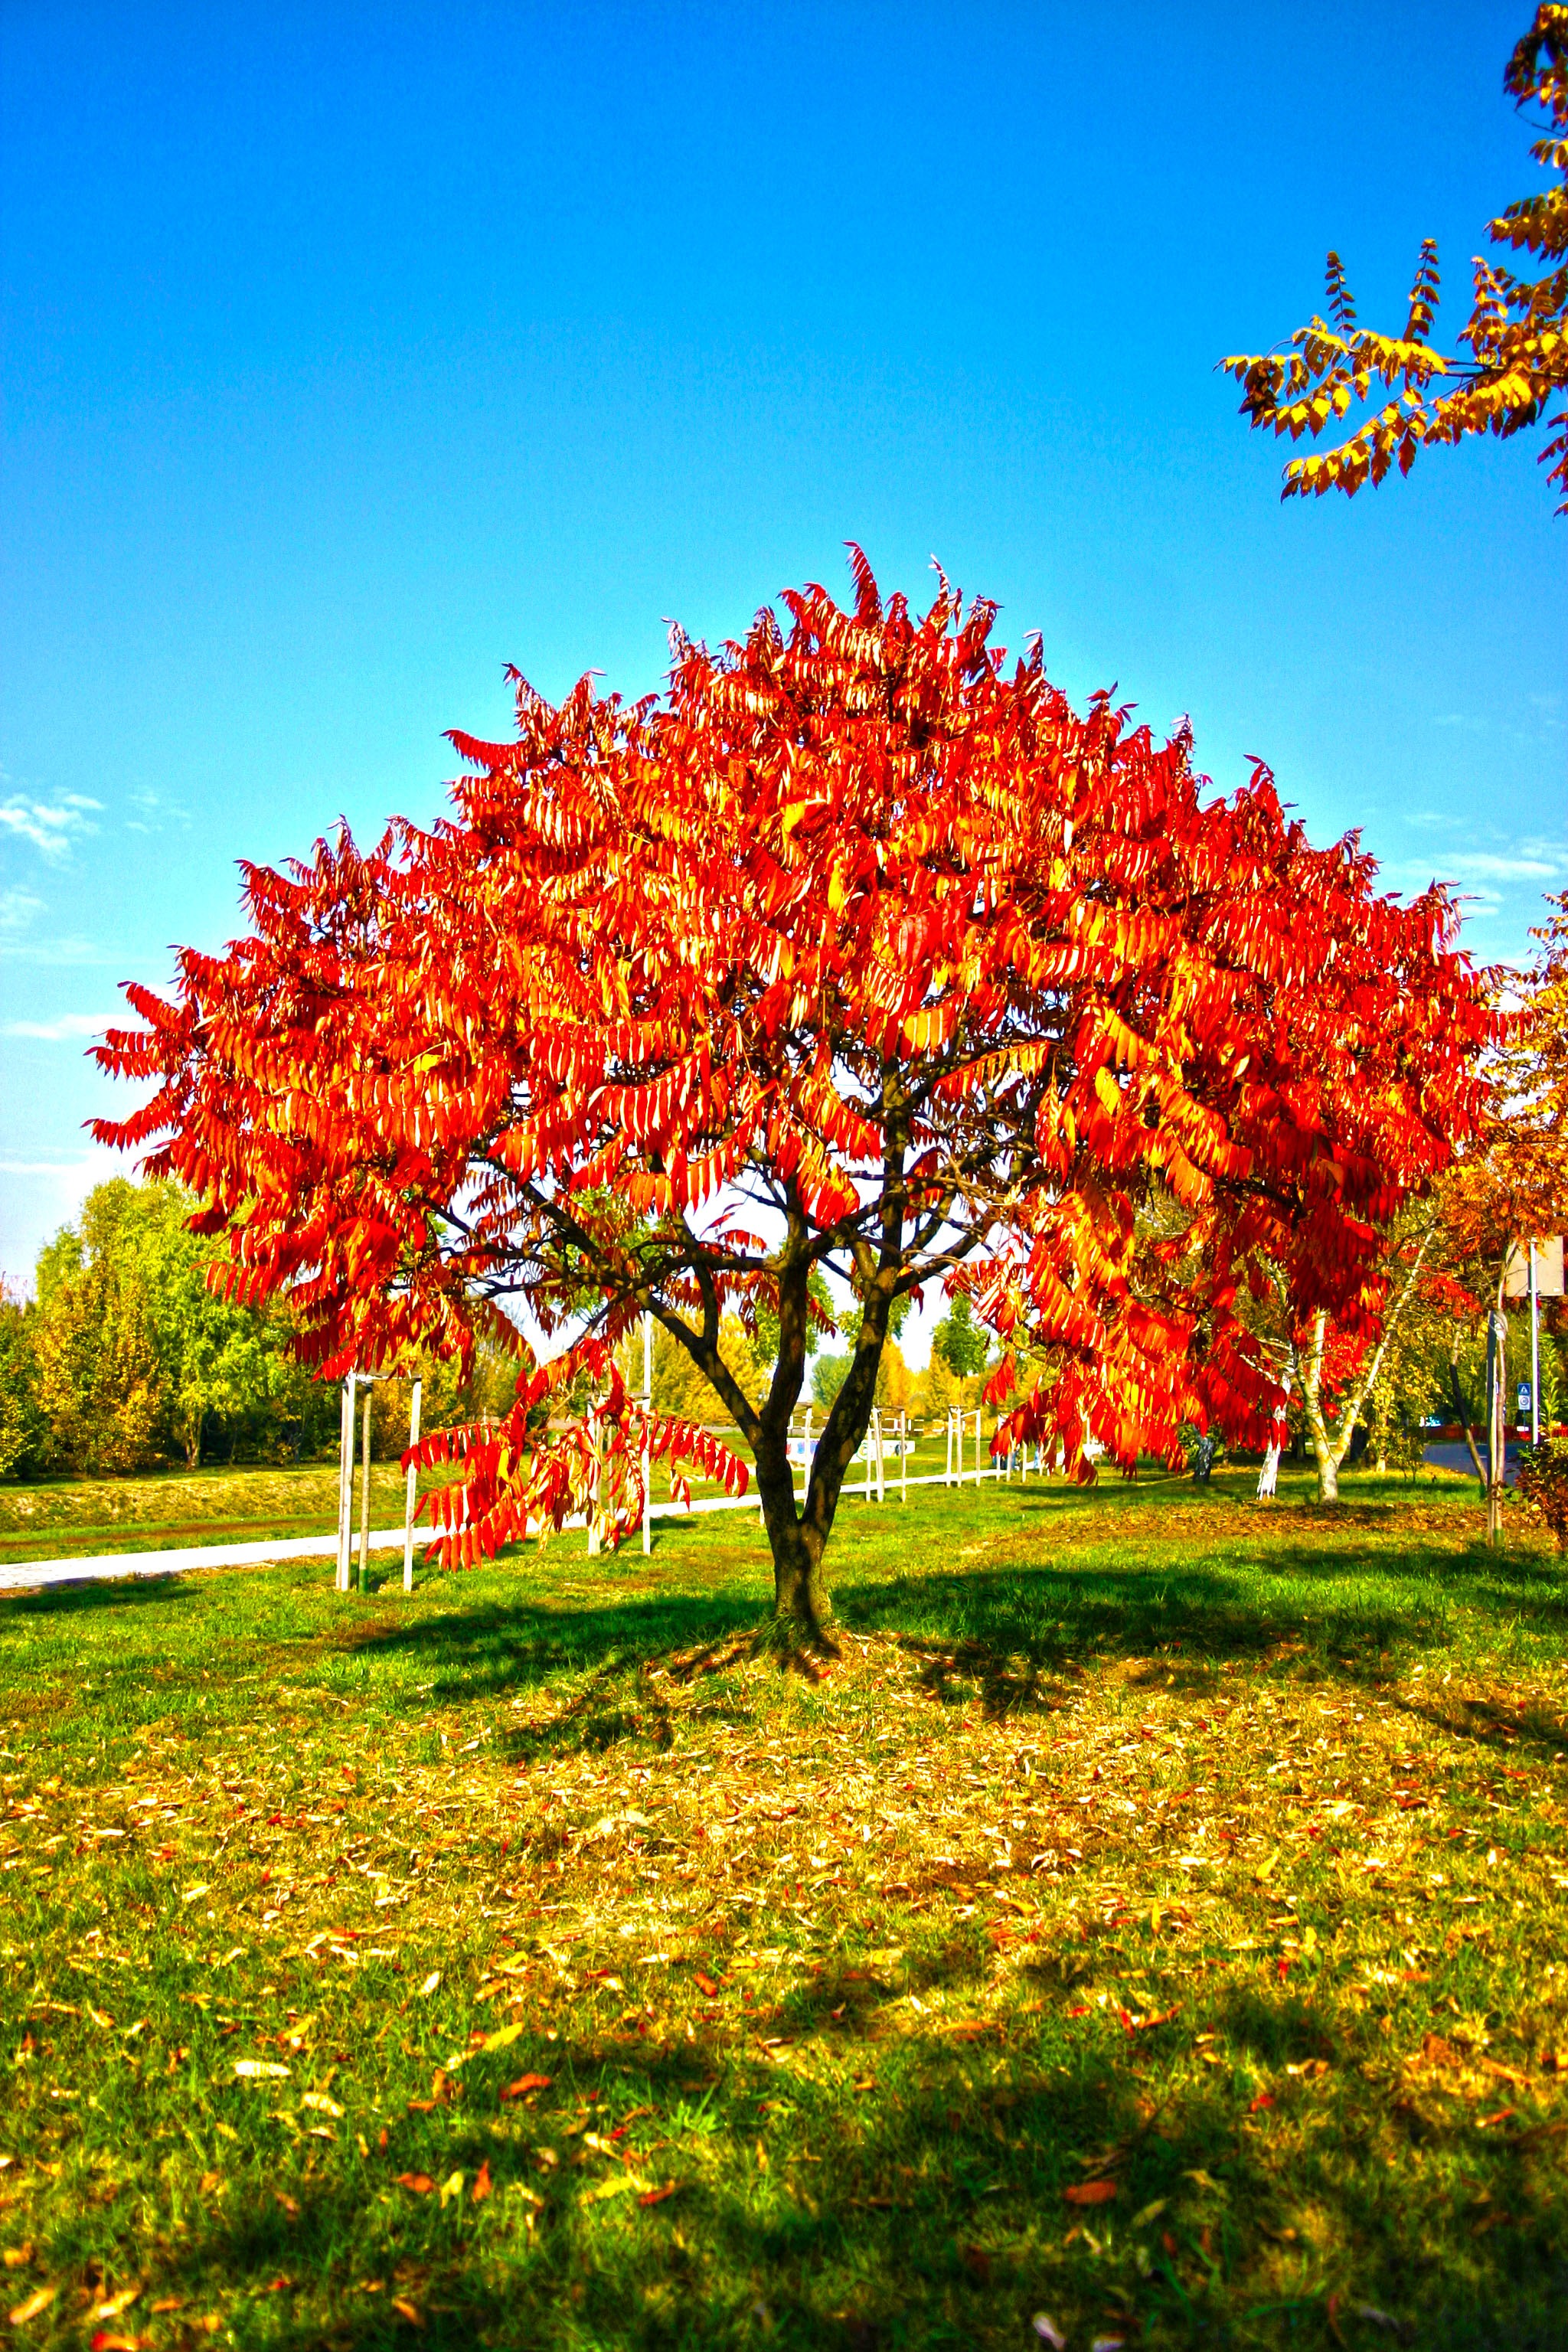
tree, branch, blossom, plant, sky, sunlight, leaf, fall, flower, floral, foliage, autumn, park, garden, flora, season, maple tree, colors, shrub, hungary, flowering plant, woody plant, debrecen